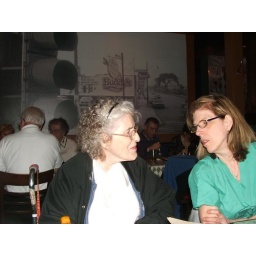
capuchin kitchen fund raiser at buddy's pizza in Livonia mi